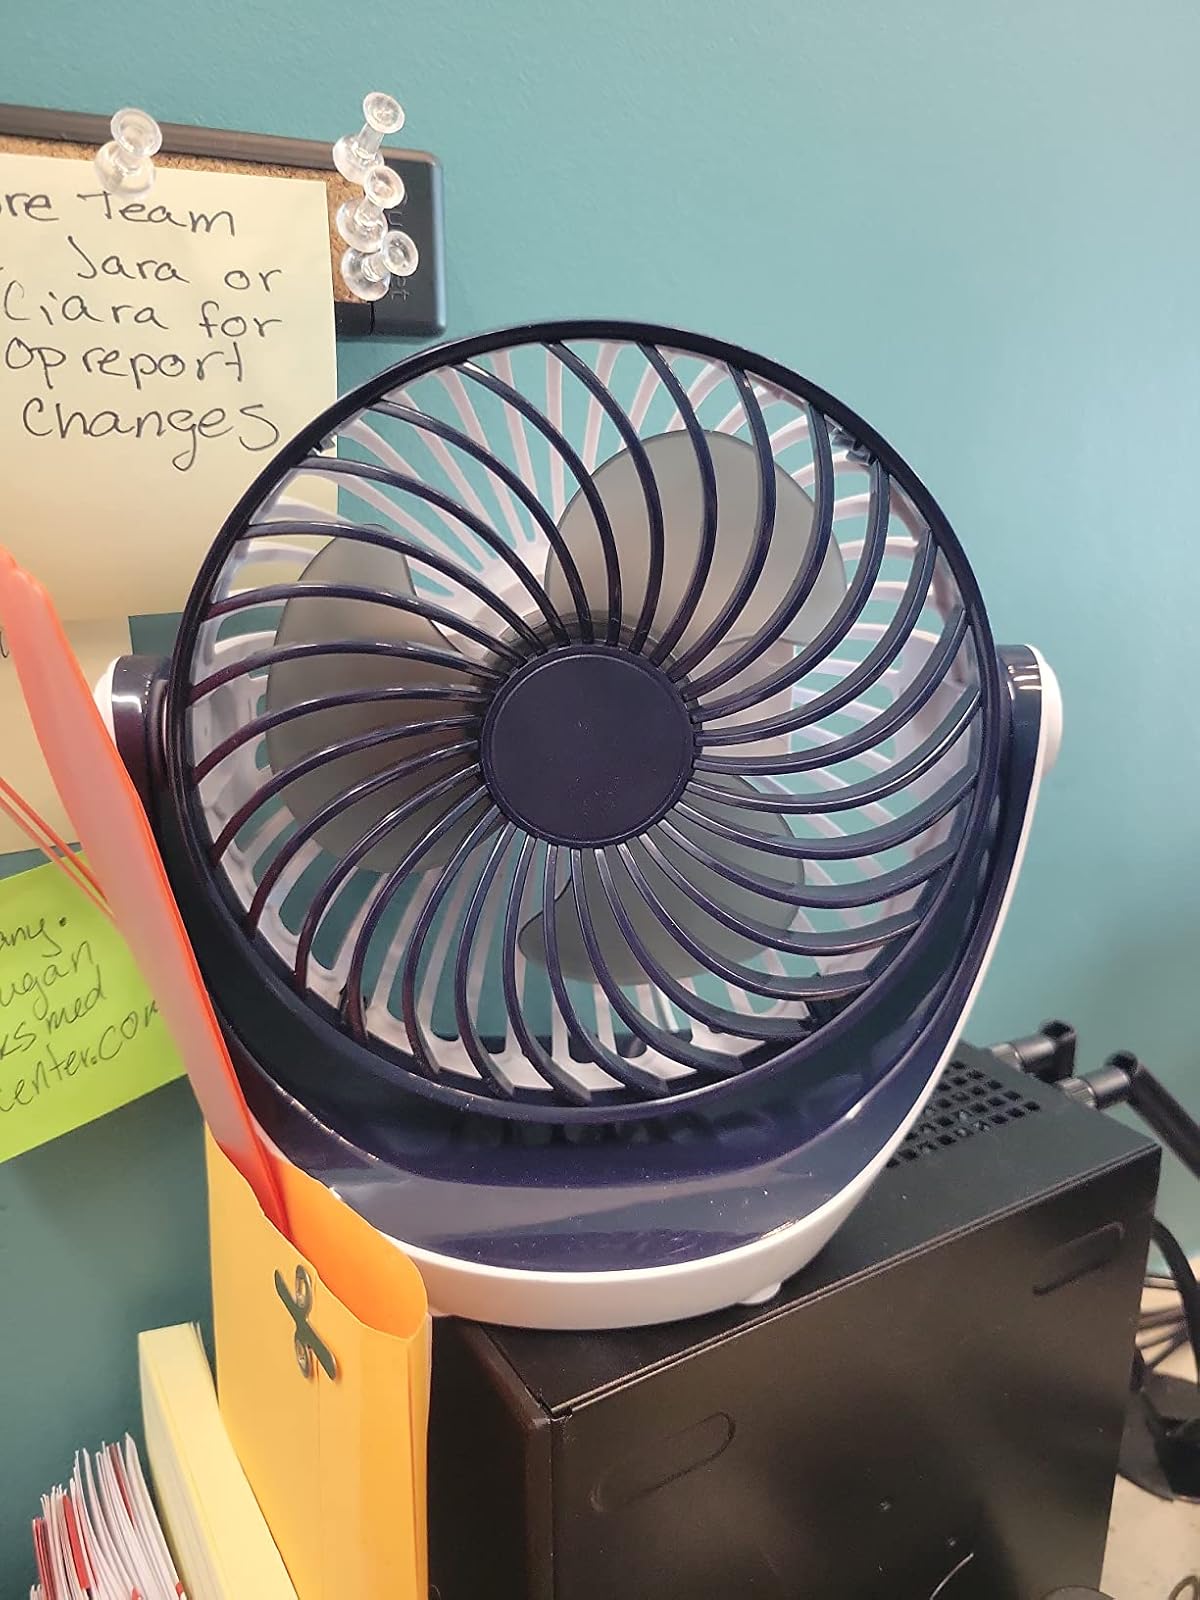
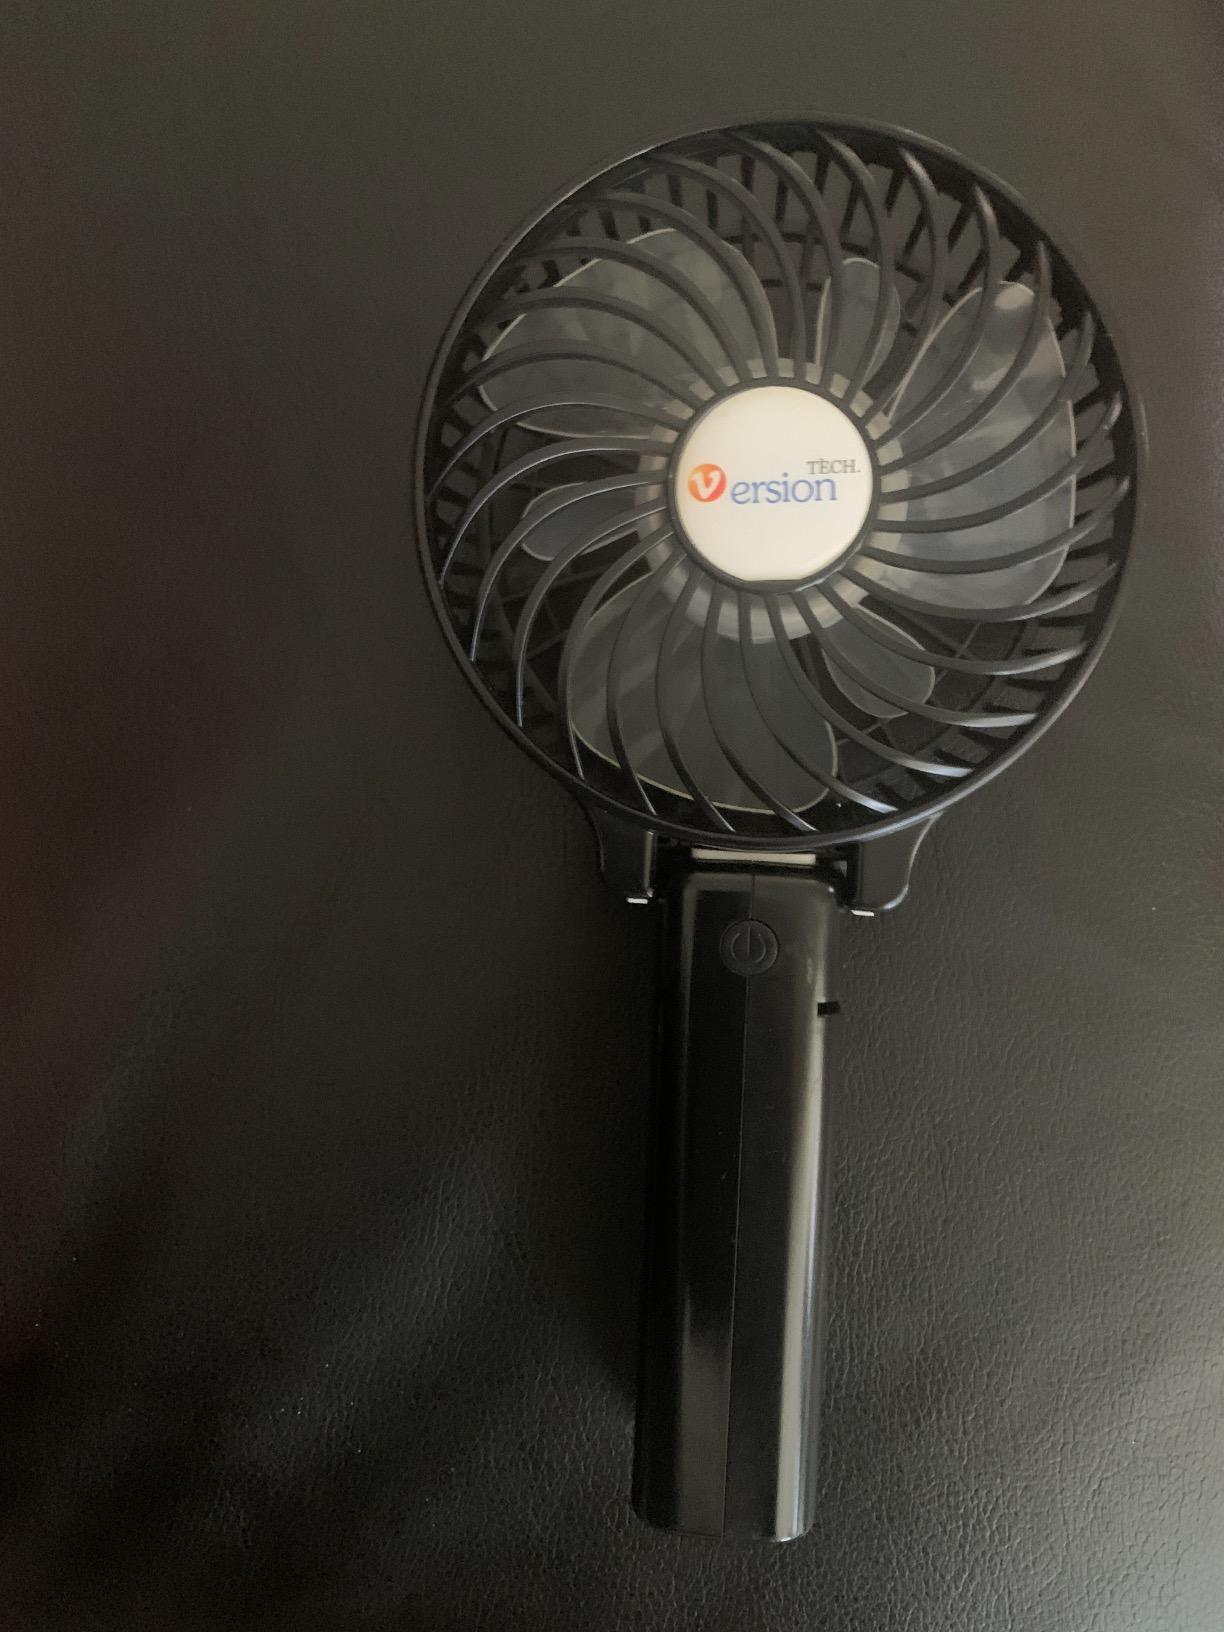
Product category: fan
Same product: no